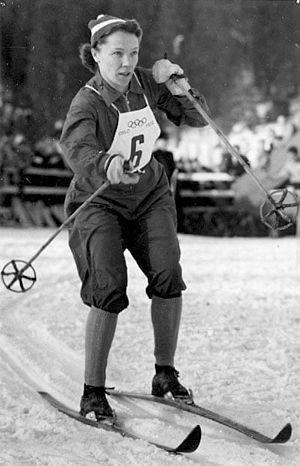
Lydia Wideman est une fondeuse finlandaise.